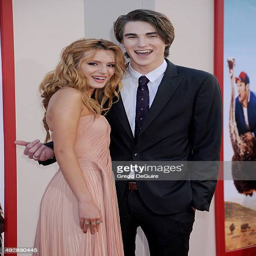
pop artist and actor arrive at the premiere